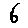
Label: 6